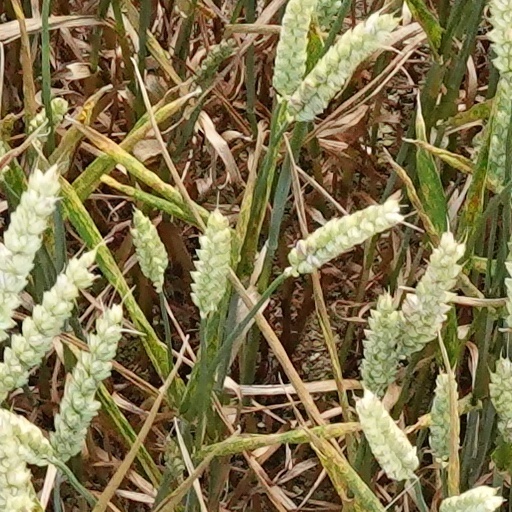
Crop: wheat